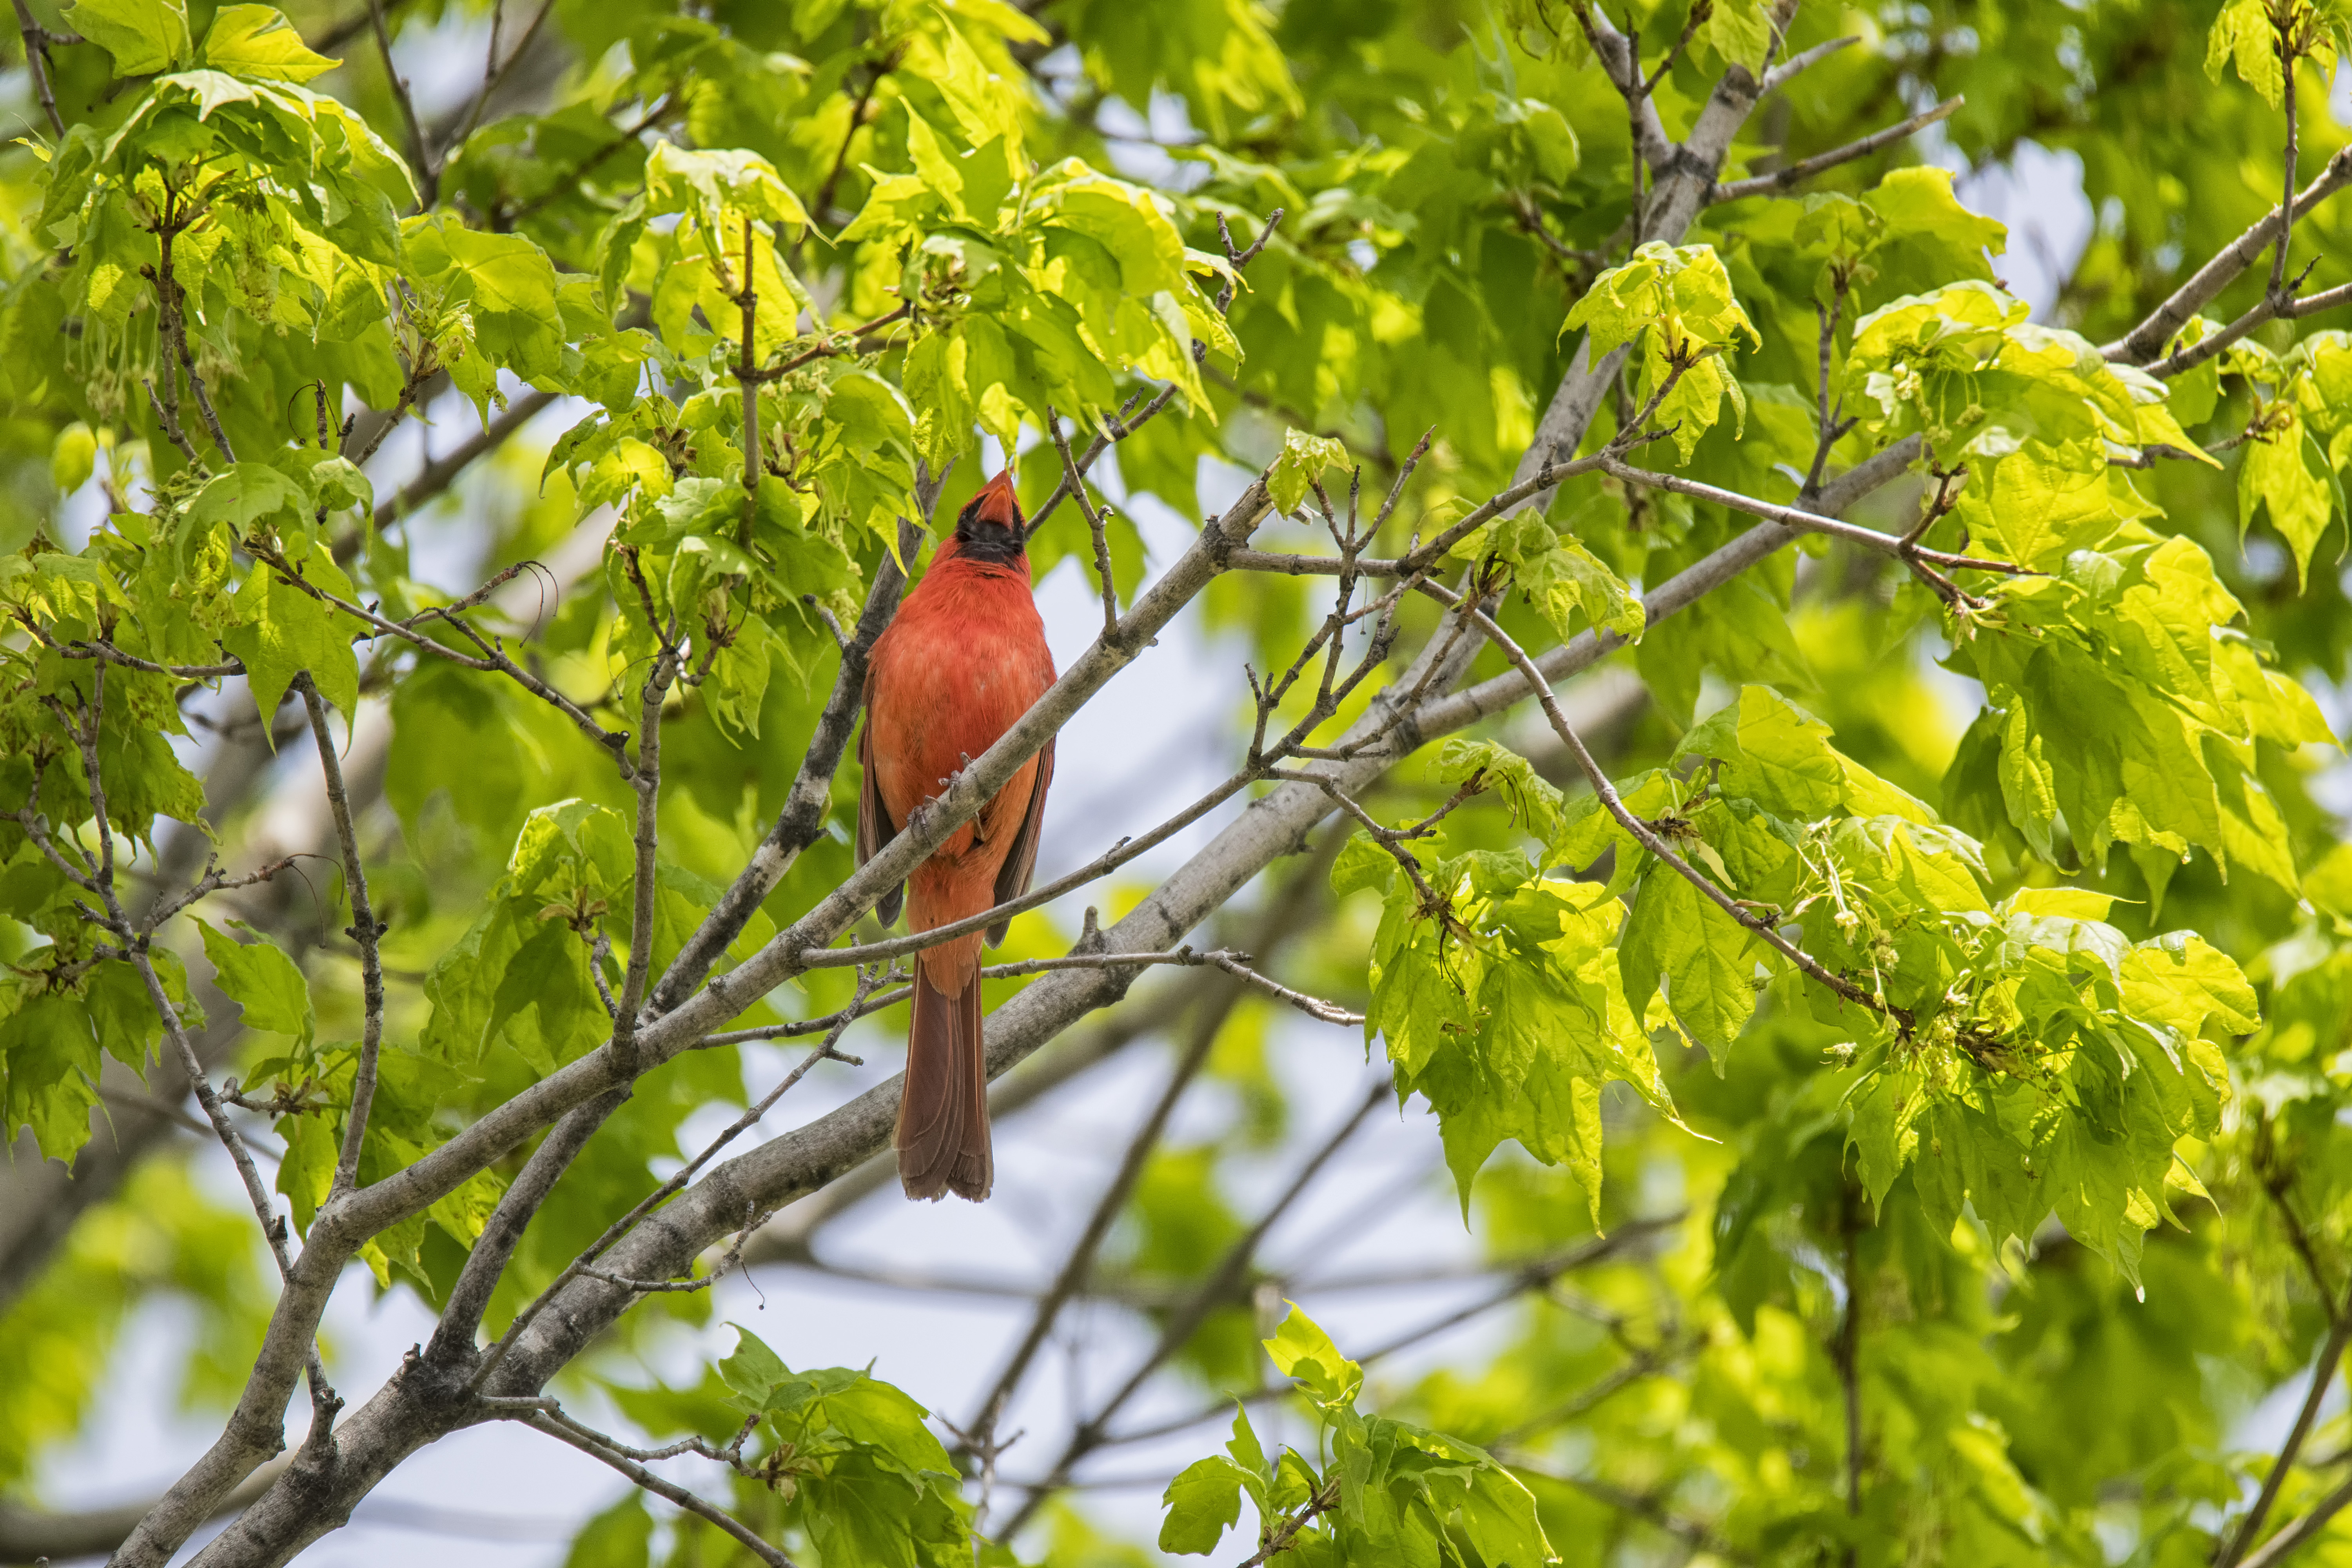
tree, nature, branch, bird, leaf, flower, wildlife, green, produce, botany, garden, fauna, canada, vertebrate, rouge, northern, quebec, cardinal, sherbrooke, oiseau, perching bird